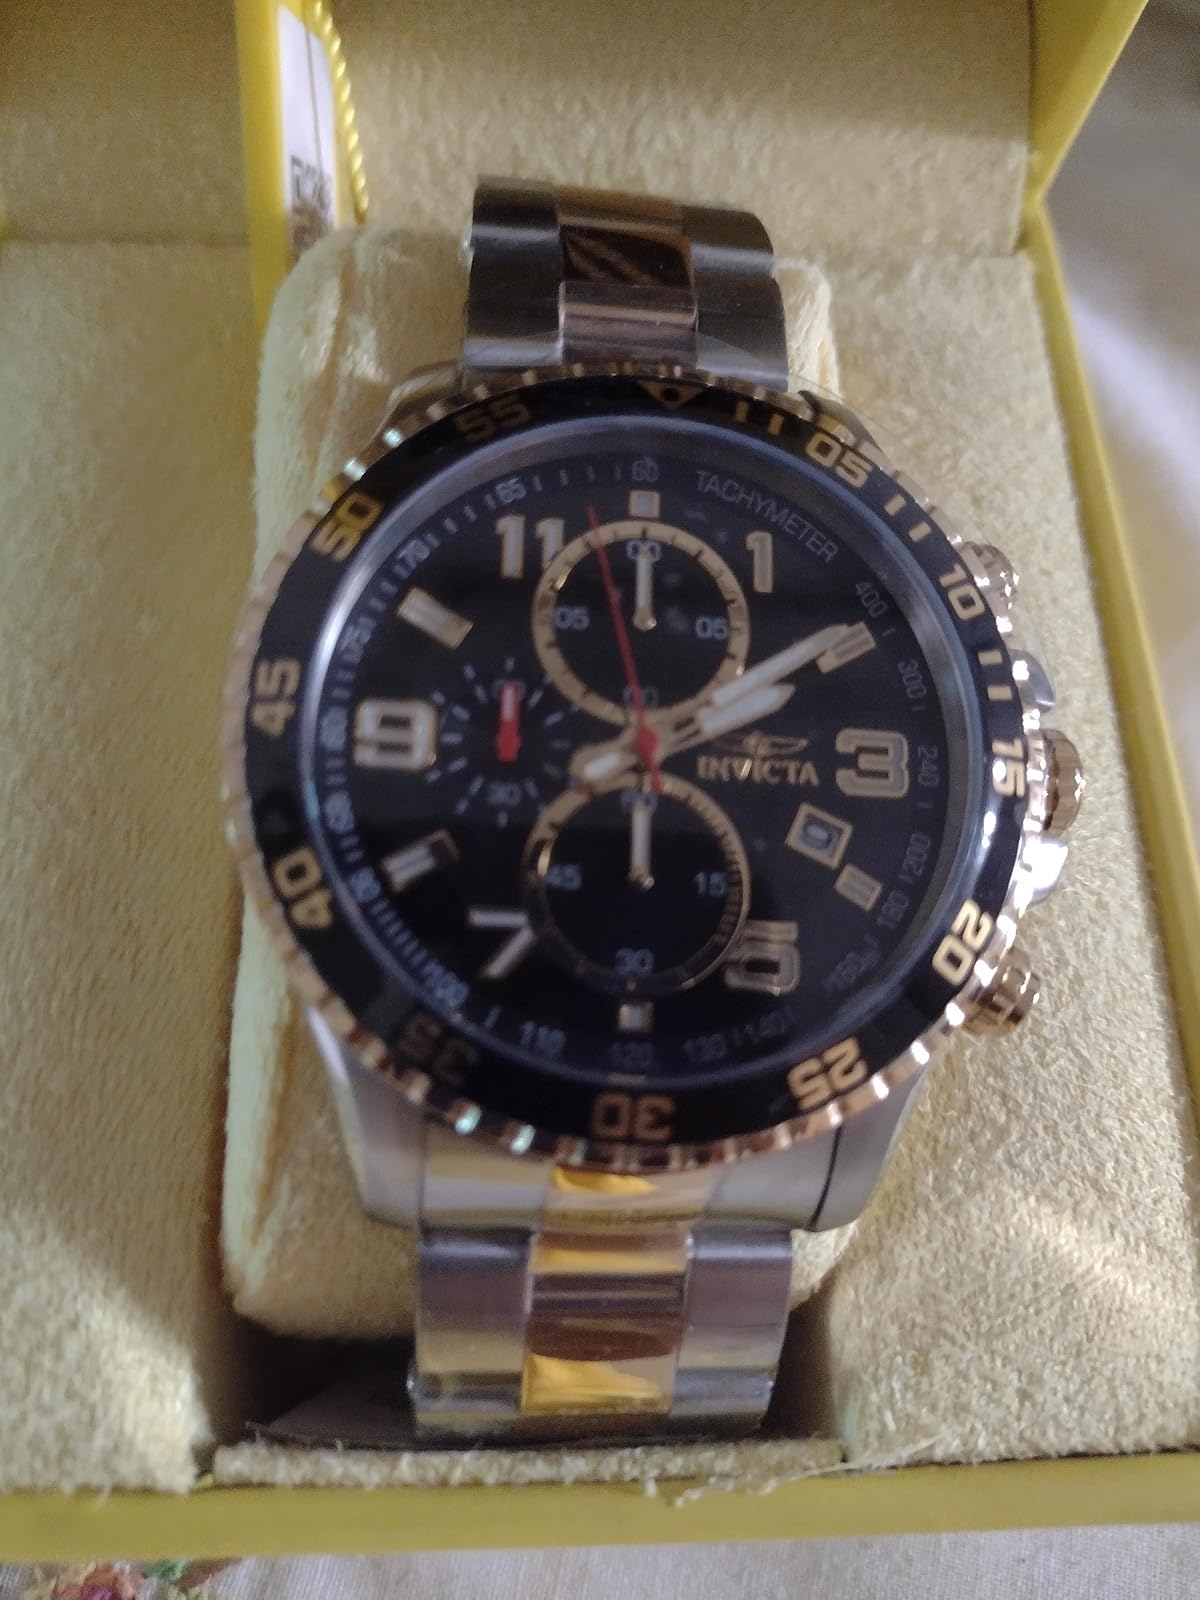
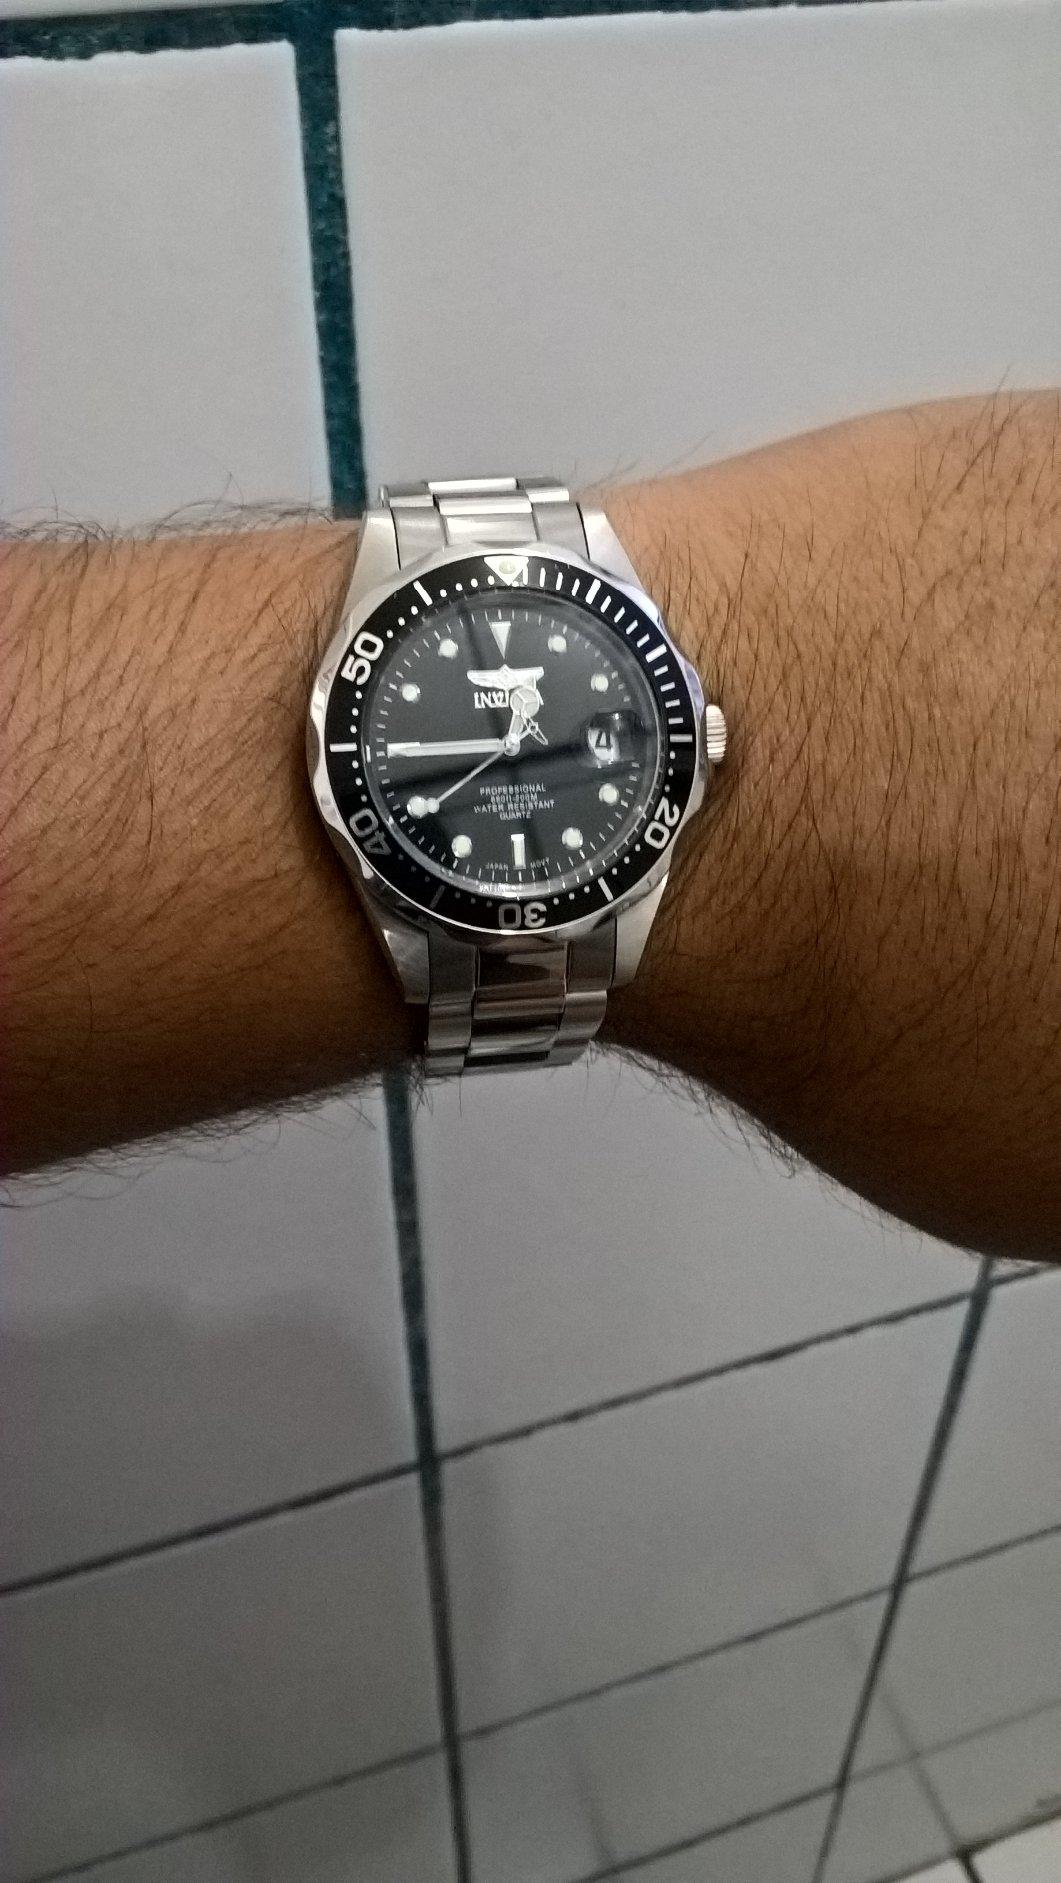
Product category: accessories_watch
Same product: no